Noxious weed

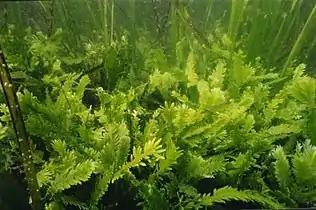
The alga "Caulerpa taxifolia" is a noxious marine weed nicknamed killer algae. This is a picture of it invading a native plant bed.

A noxious weed, harmful weed or injurious weed is a weed that has been designated by an agricultural or other governing authority as a plant that is harmful to agricultural or horticultural crops, natural habitats or ecosystems, or humans or livestock. Most noxious weeds have been introduced into an ecosystem by ignorance, mismanagement, or accident. Some noxious weeds are native, though many localities define them as necessarily being non-native. Typically they are plants that grow aggressively, multiply quickly without natural controls (native herbivores, soil chemistry, etc.), and display adverse effects through contact or ingestion. Noxious weeds are a large problem in many parts of the world, greatly affecting areas of agriculture, forest management, nature reserves, parks and other open space.